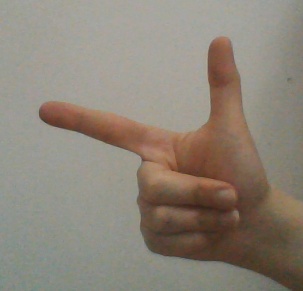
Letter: yaa